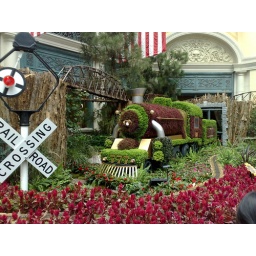
A beautiful flower train in Belagio Casino, Las Vegas